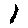
Label: 1